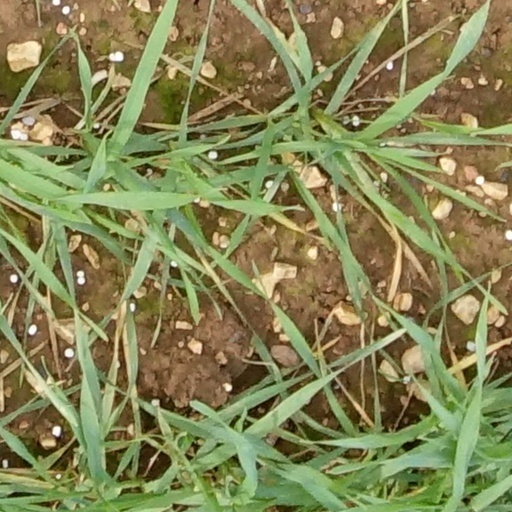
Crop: wheat